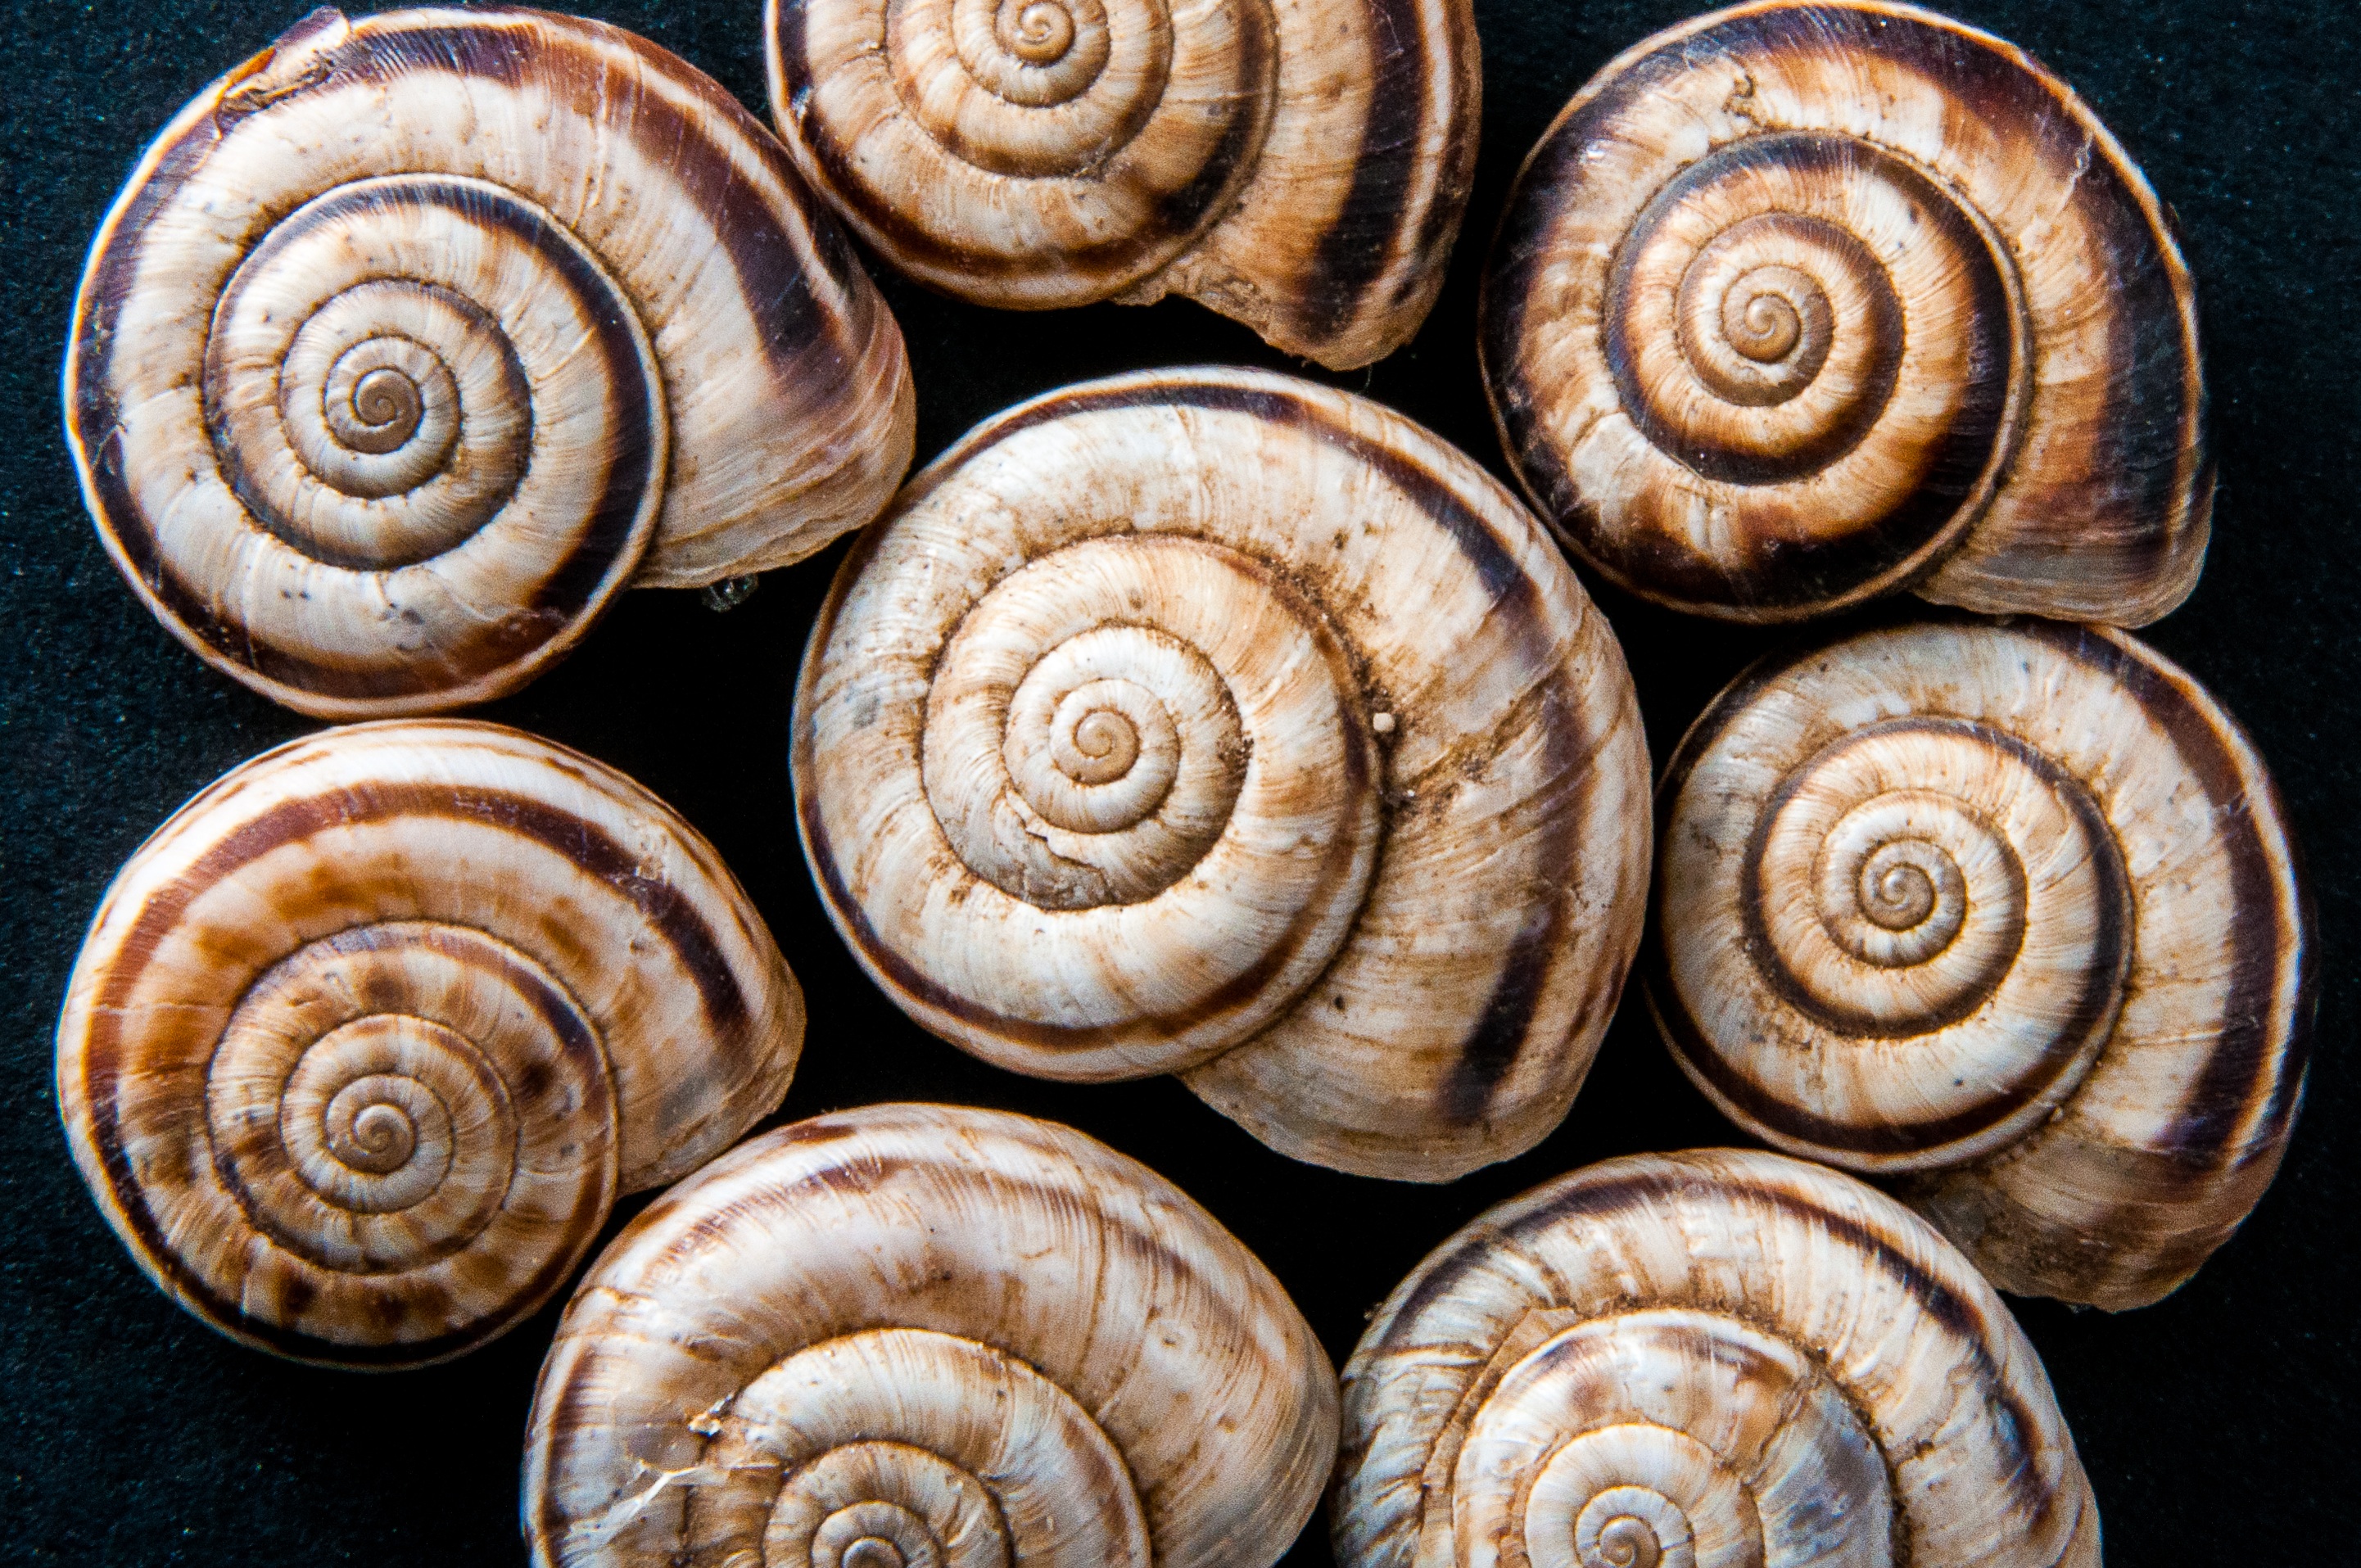
structure, spiral, brown, invertebrate, snail, escargot, molluscs, snails, schnecken, snail shells, sea snail, medicinal mushroom, snails and slugs, nautilida